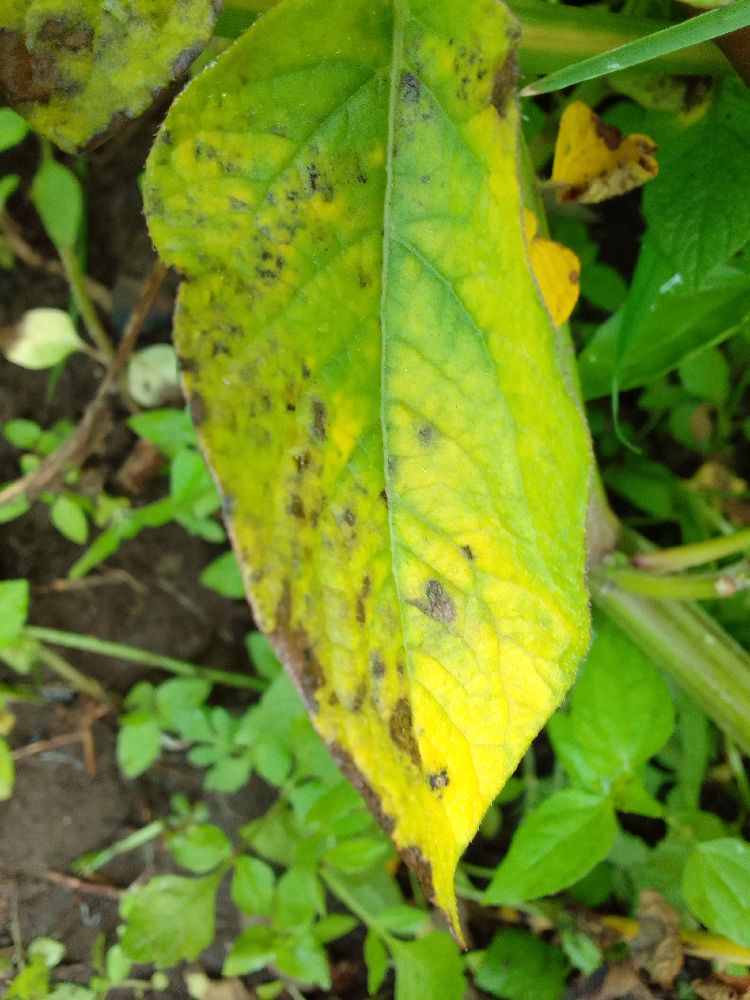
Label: Early blight